Baffa

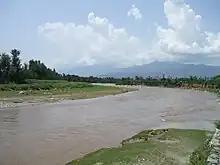
Along the Siran River in Baffa

Baffa ( Pashto :بفه ) is a town, a union council and capital of Tehsil Baffa Pakhal of Mansehra District in Khyber Pakhtunkhwa,